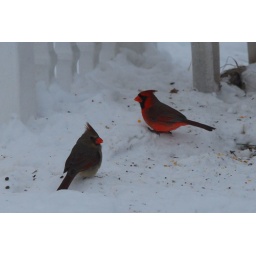
male & female Cardinal by B Barnes